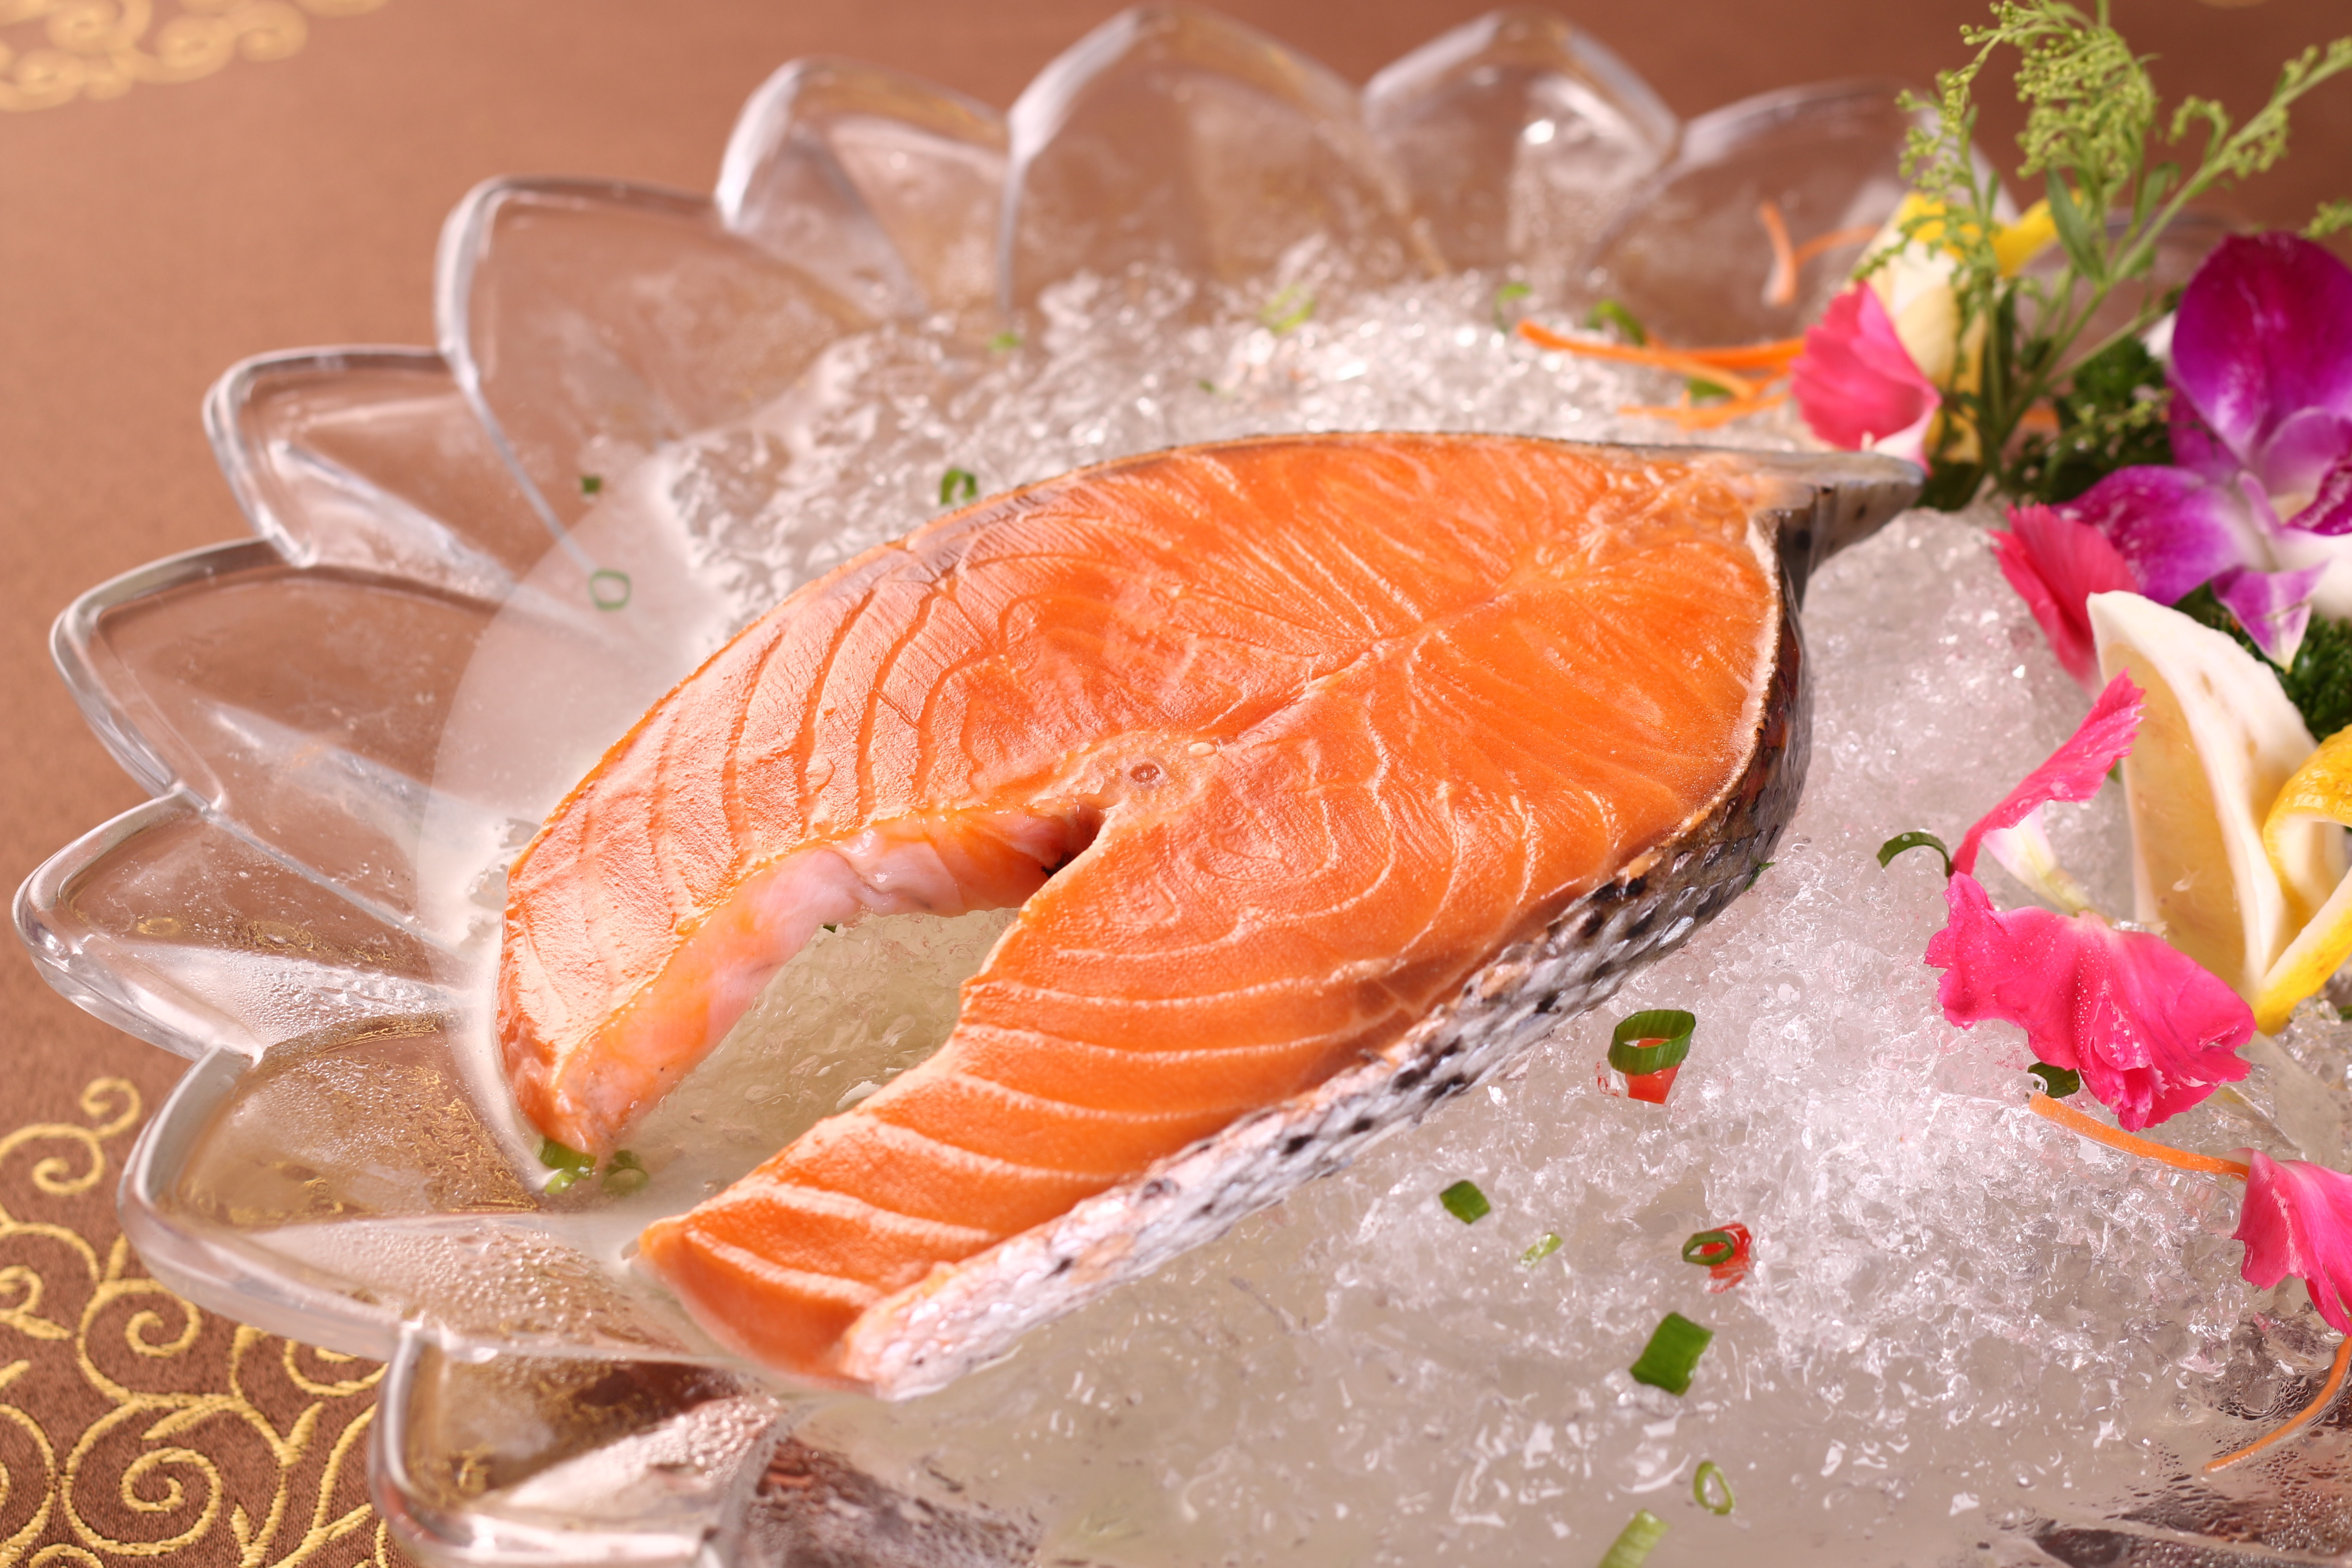
food, seafood, fresh, fish, gourmet, cuisine, sashimi, salmon, smoked salmon, salmon like fish